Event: Nepal Earthquake
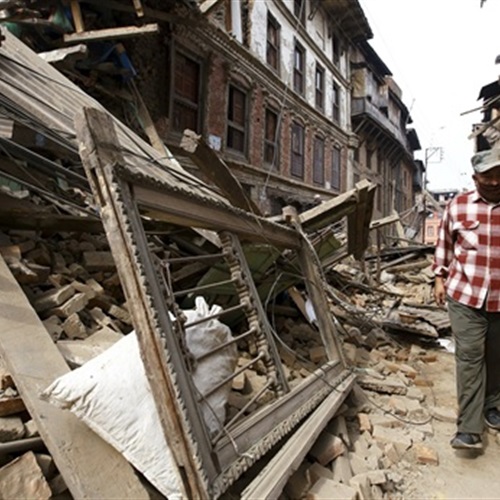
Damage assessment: damage